Semyon Tsvigun

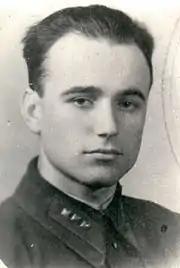

Semyon Kuzmich Tsvigun (28 September 1917 – 19 January 1982) was a Soviet officer of the KGB with important ties to Leonid Brezhnev. His sudden death (reportedly a suicide) heralded a major shift in Kremlin power politics.